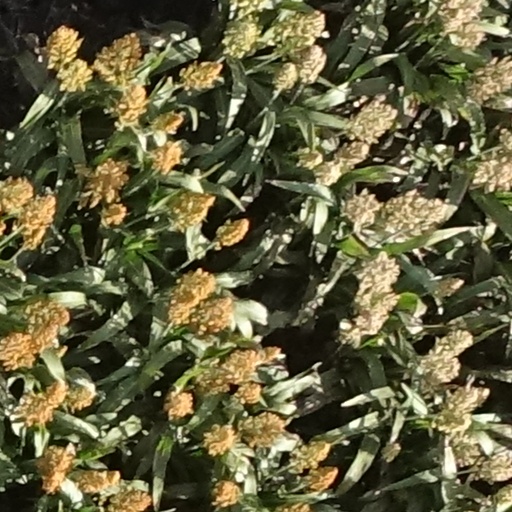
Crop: sorghum